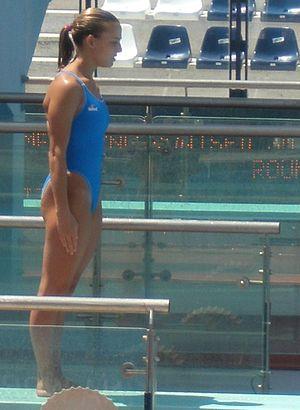
Tania Cagnotto est une plongeuse italienne.